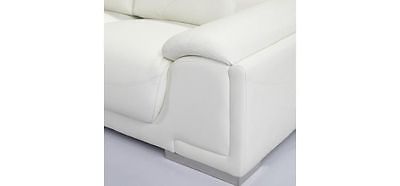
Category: sofa